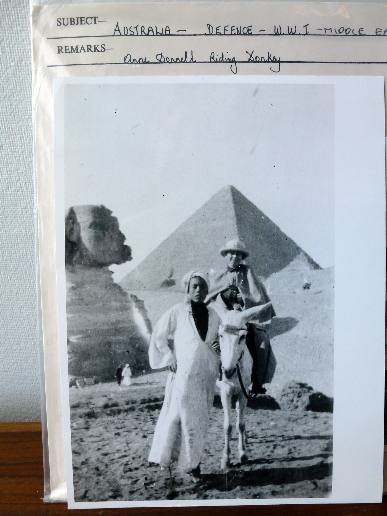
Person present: No